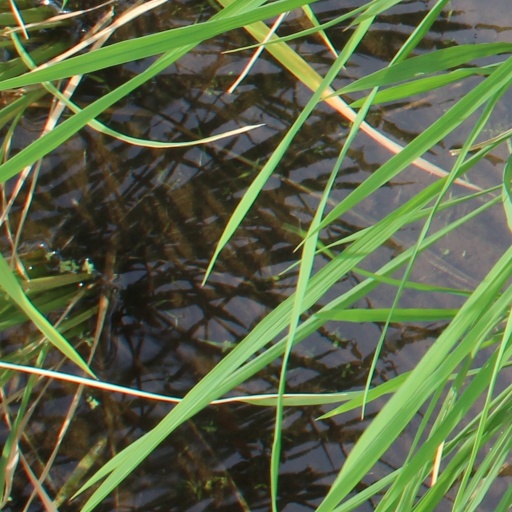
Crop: rice